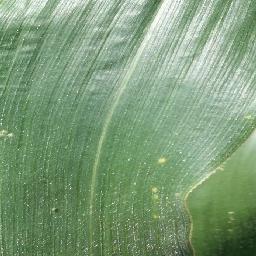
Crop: corn
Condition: (maize)_healthy